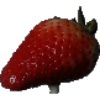
Label: Strawberry 1